Shampain

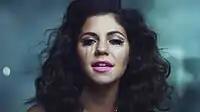
Marina Diamandis in the music video for Shampain

The music video for "Shampain" was directed by Kim Gehri and filmed on 24 August 2010 in a park in London. It was released on 6 September 2010. The video starts off showing a full moon and a scene where candles are blown out as the title flashes onto the screen. Diamandis is then seen lying on a black silk pillow as the song begins. A burger wrapper flies across her face and the scene cuts to show her lying on the steps at a park bandstand. She stands up and walks through the park, followed by intoxicated dancing female partygoers reminiscent of the zombies in "Michael Jackson's Thriller". The video ends with Diamandis waking up on a park bench as if the whole episode had been a dream.